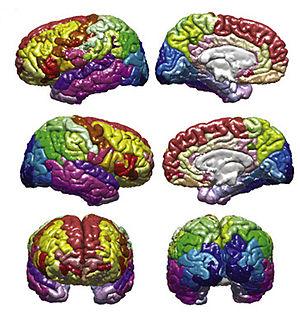
Les connectogrammes sont des représentations graphiques de connectomique, le domaine d'étude dédié à la cartographie et à l'interprétation de toutes les connexions de fibre de matière blanche dans le cerveau humain. Ces graphiques circulaires basés sur des données d'IRM de diffusion utilisent la théorie des graphes pour représenter les connexions de la matière blanche et les caractéristiques corticales pour des structures cérébrales simples, des sujets ou des populations.